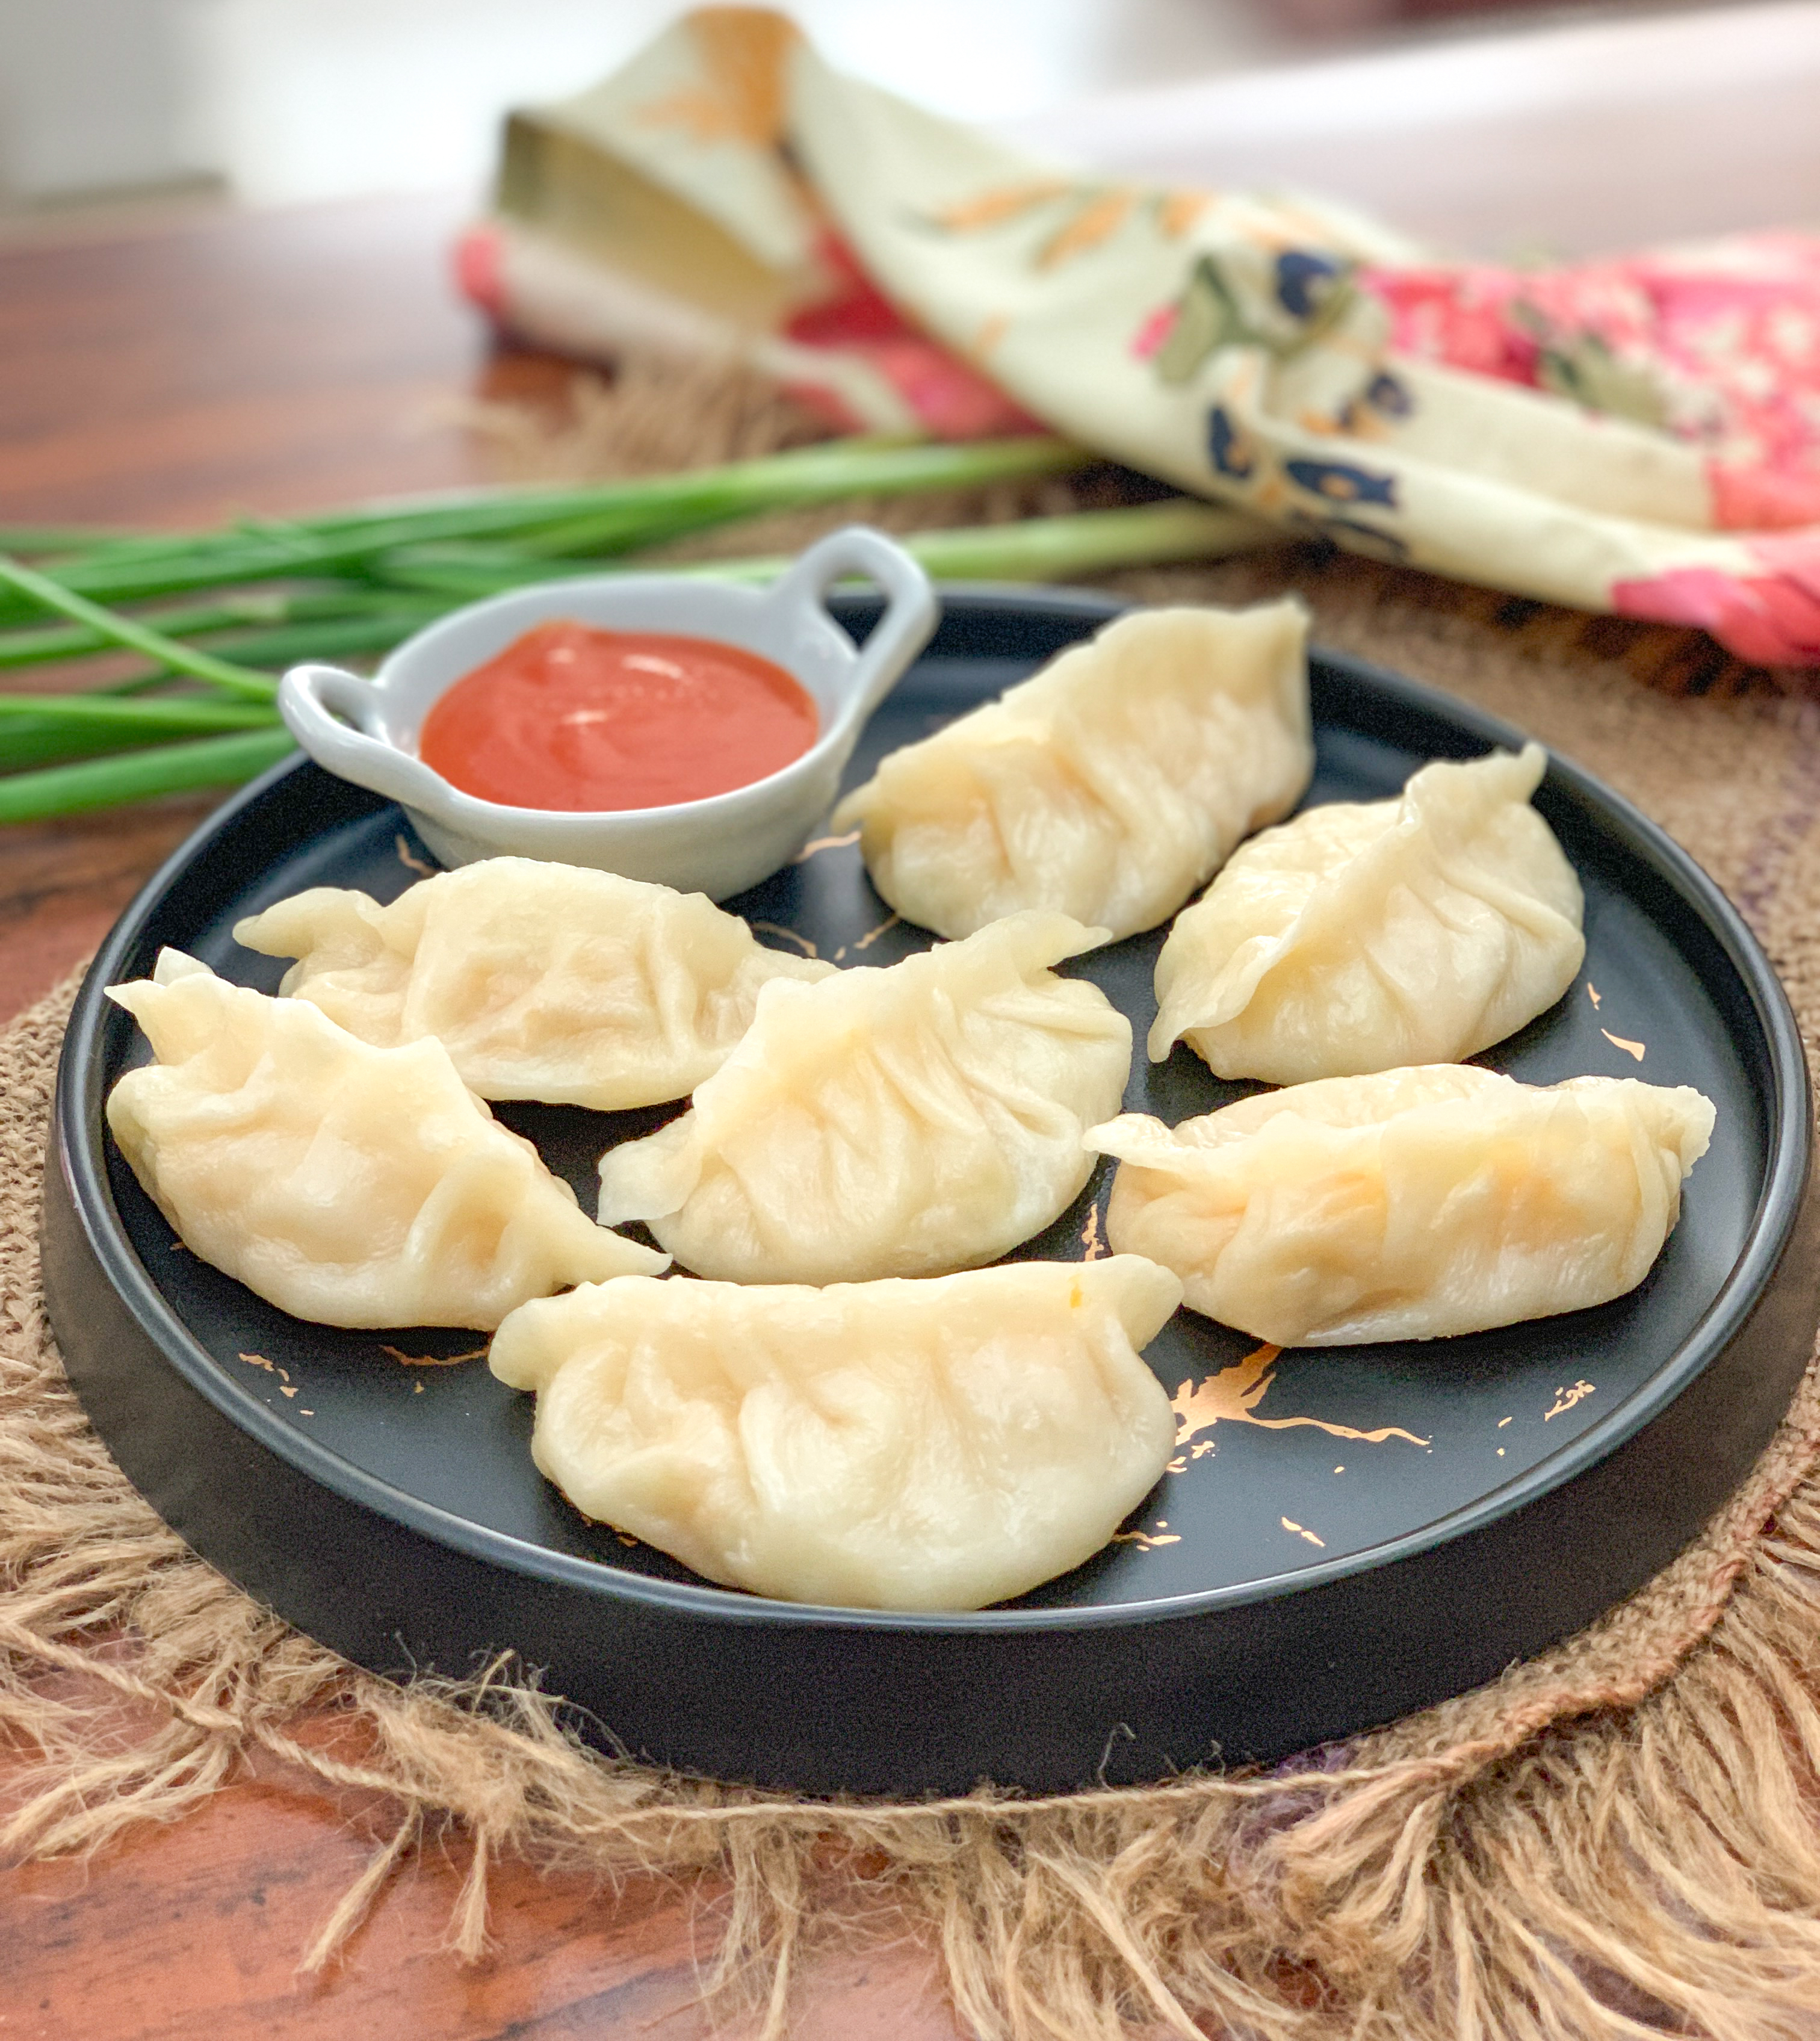
Dish: momos